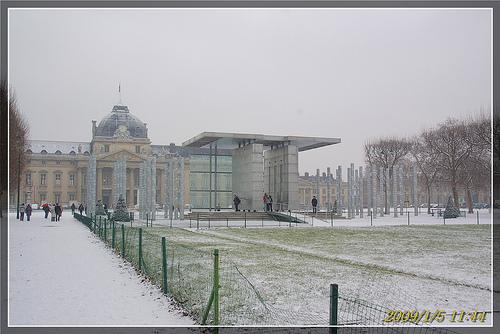
Weather: snow or frosty